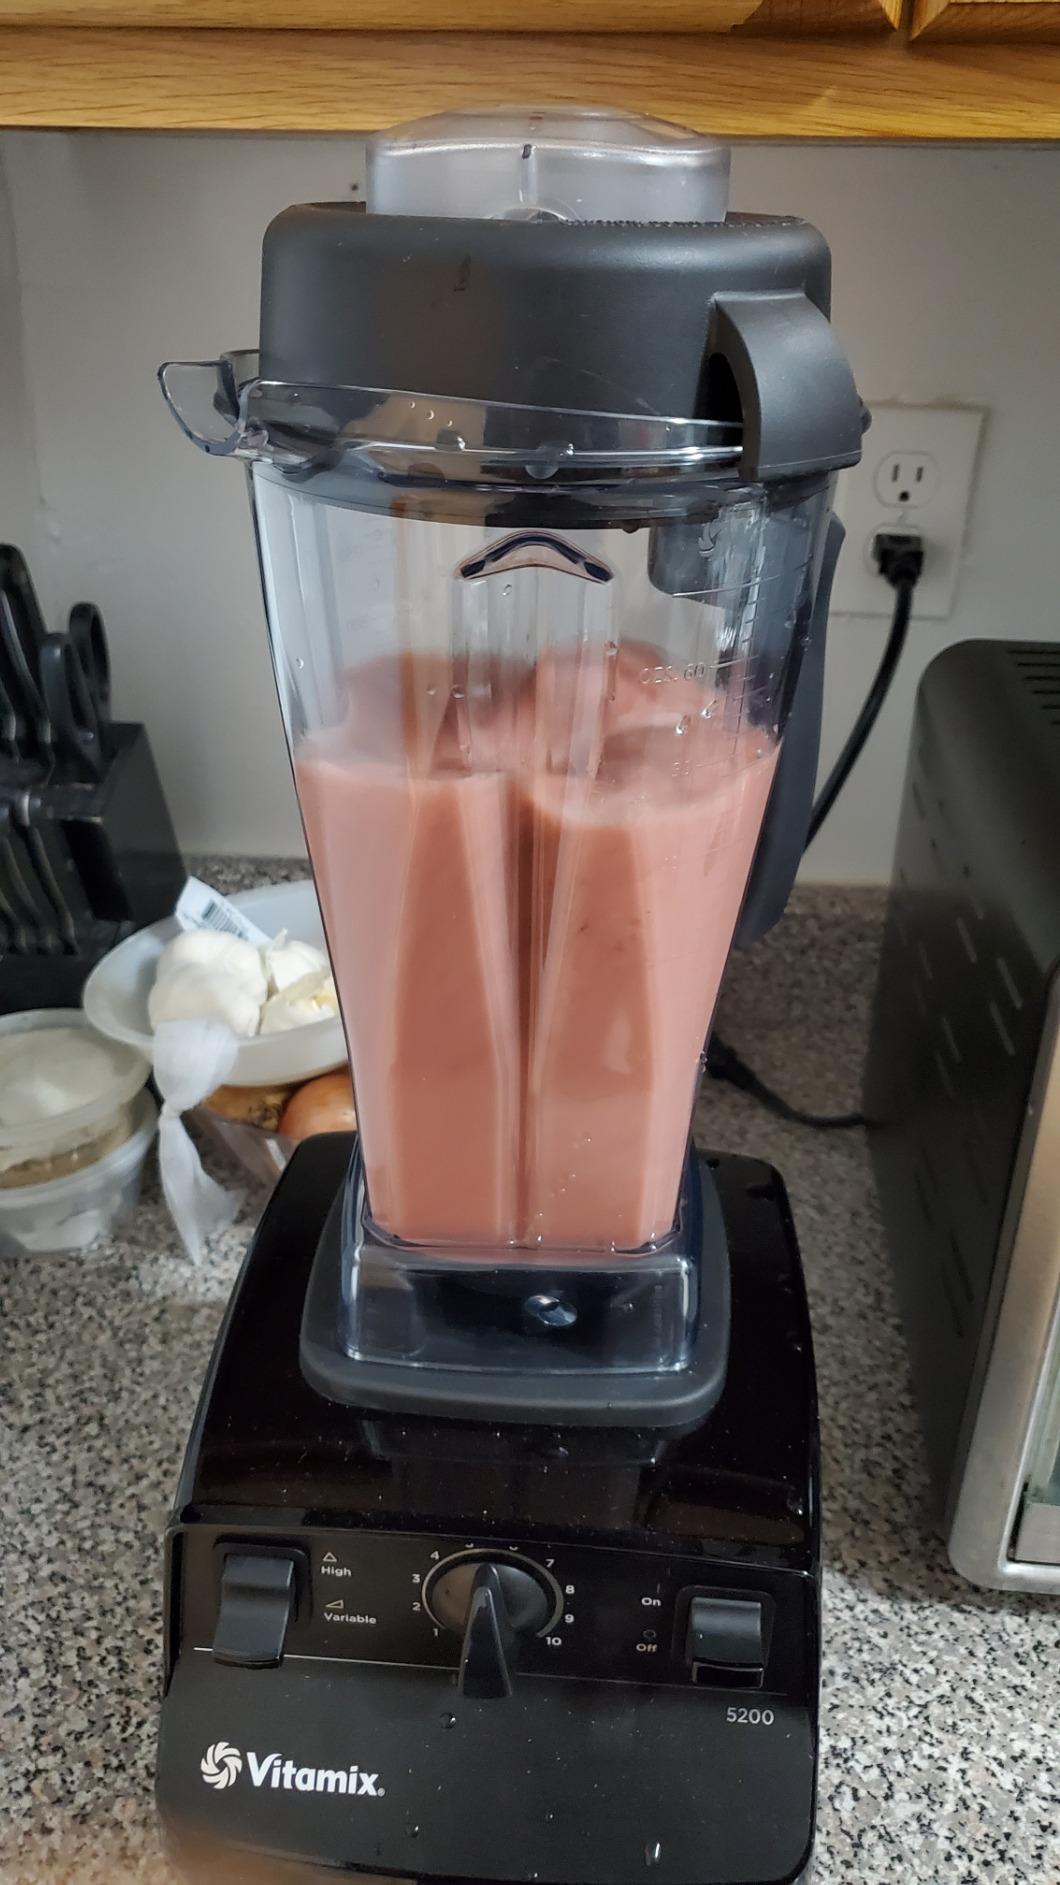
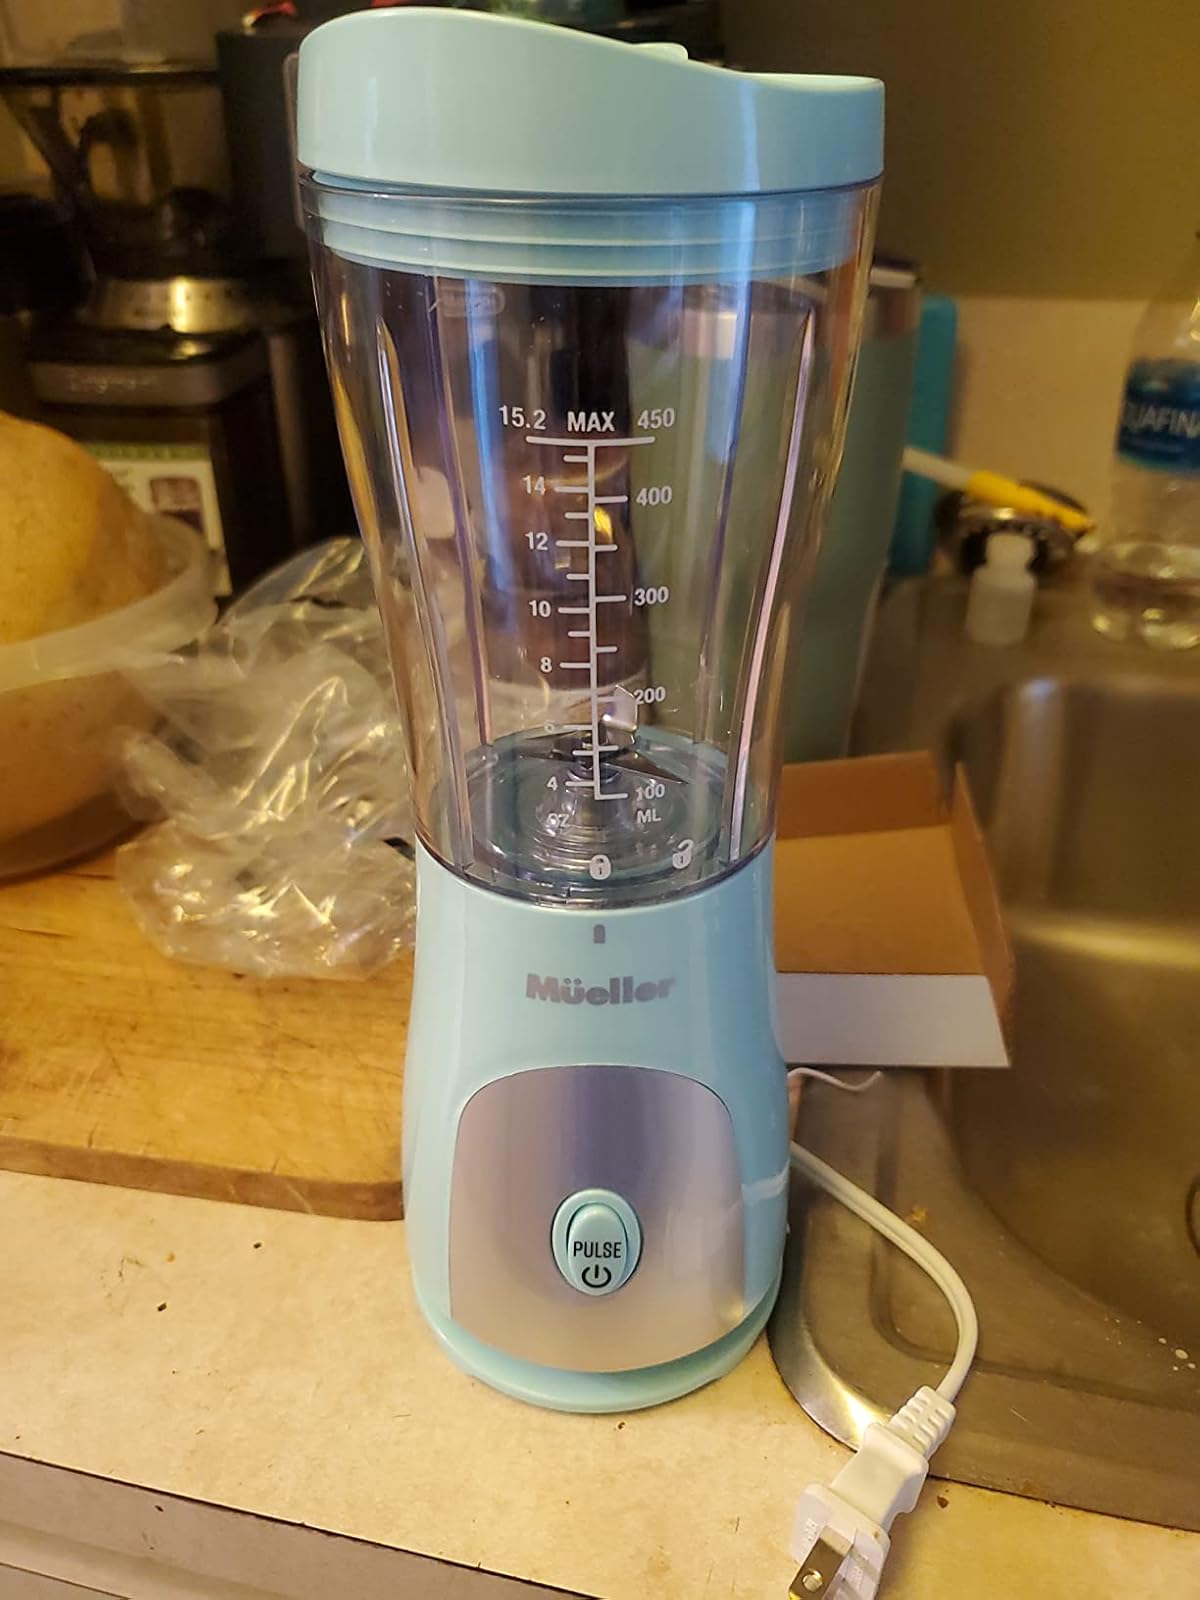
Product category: items_blender
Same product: no